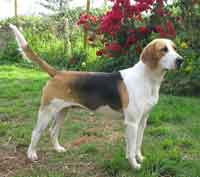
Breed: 223-n000074-English_foxhound